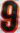
Number: 9